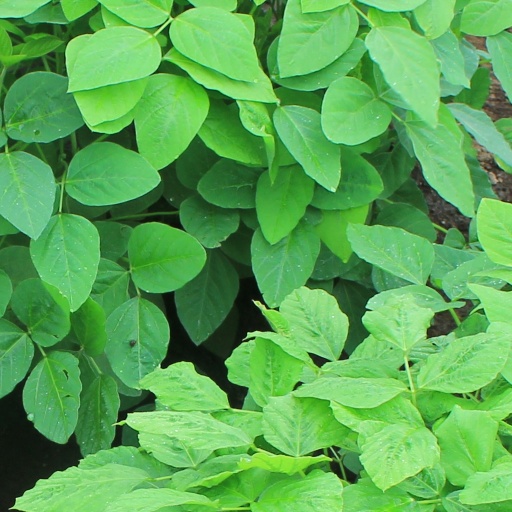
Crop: soybean